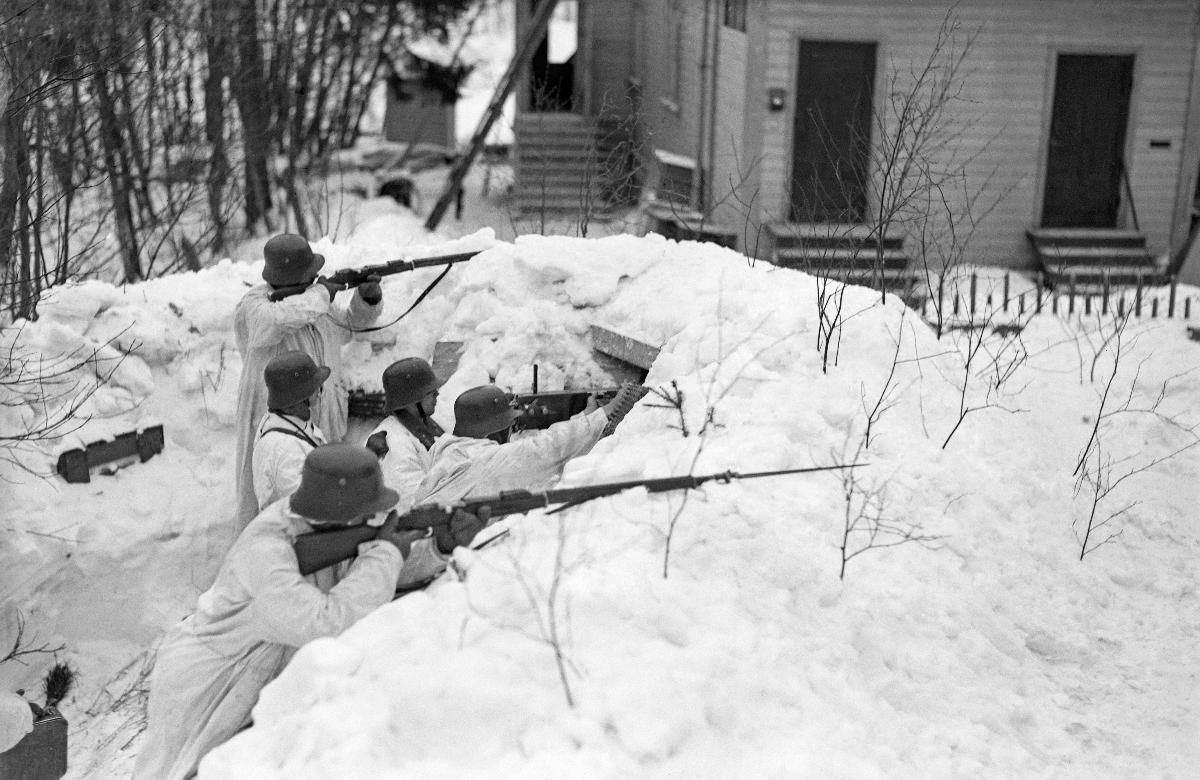
Mäntsälän kapina
Mäntsäläupproret; Mäntsälä rebellion
sisällön kuvaus: Mäntsälän kapina 27.2.-6.3.1932. Konekiväärivartio asemissa Vantaanjoella. content description: Mäntsälän rebellion 27.2.-6.3.1932. Machine gun guard at Vantaa river. innehållsbeskrivning: Mäntsäläupproret 27.2.-6.3.1932. Maskingevärspost vid Vanda å.
Kuvaaja: Sundström, Hugo, kuvaaja
Vuosi: 1932
Paikka: Suomi
Aiheet: politiikka; äärioikeistolaisuus; lapuanliike; kapinat; suojeluskunnat; HBL; politics; far right; Lapua movement; insurgencies; right-wing extremism; rebellion; civil guard; civil guards; politik; högerextremism; Lapporörelsen; uppror; lapporörelsen; skyddskåren; kravaller; skyddskårer